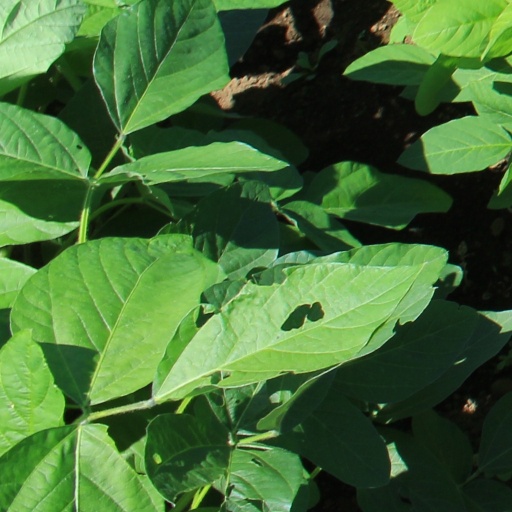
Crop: soybean